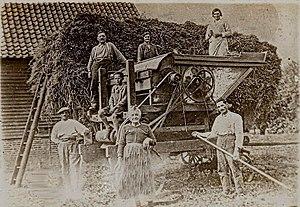
Vers 1920 à Millebosc
Millebosc est une commune française située dans le département de la Seine-Maritime en région Normandie.